Return to El Salvador

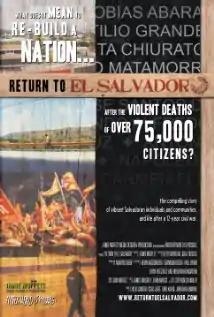

Return to El Salvador is a 2010 documentary film directed by Philadelphia filmmaker Jamie Moffett and narrated by Martin Sheen. It chronicles the rebuilding of El Salvador in the years after the Salvadoran Civil War, and explores the impact a lasting legacy of violence and unrest has had on those who survived, fled, and are now seeking to return.